Anwesh Sahoo

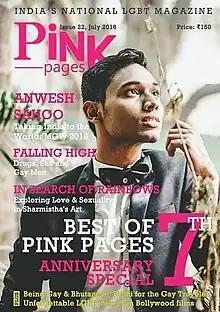
Anwesh on the cover of Pink Pages in 2016, becoming the only writer/contributor to be later featured on the cover of the magazine.

Sahoo was a 3rd year engineering student at IIIT Delhi, when he was crowned Mr. Gay World India, and at 20 was the youngest contestant at the World pageant. His campaign Fitting Out gained widespread acclaim that year, garnering the highest marks at the World pageant. He was featured by Deutsche Welle, Germany's public international broadcaster where he spoke about coming out in a nation where indulging in homosexual acts could land you in jail.